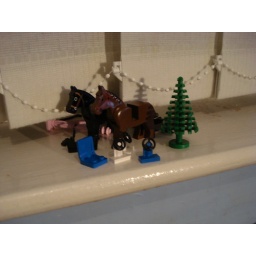
I found these horses &amp;amp; steering wheels and chair and tree in the lego lot.